Van, Turkey

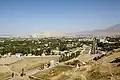
City of Van (view from Van Kalesi)

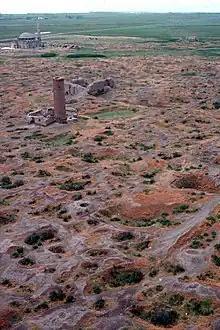
Ruins of ancient Van

Van is a city in eastern Turkey's Van Province, on the eastern shore of Lake Van. It is the capital and largest city of Van Province.